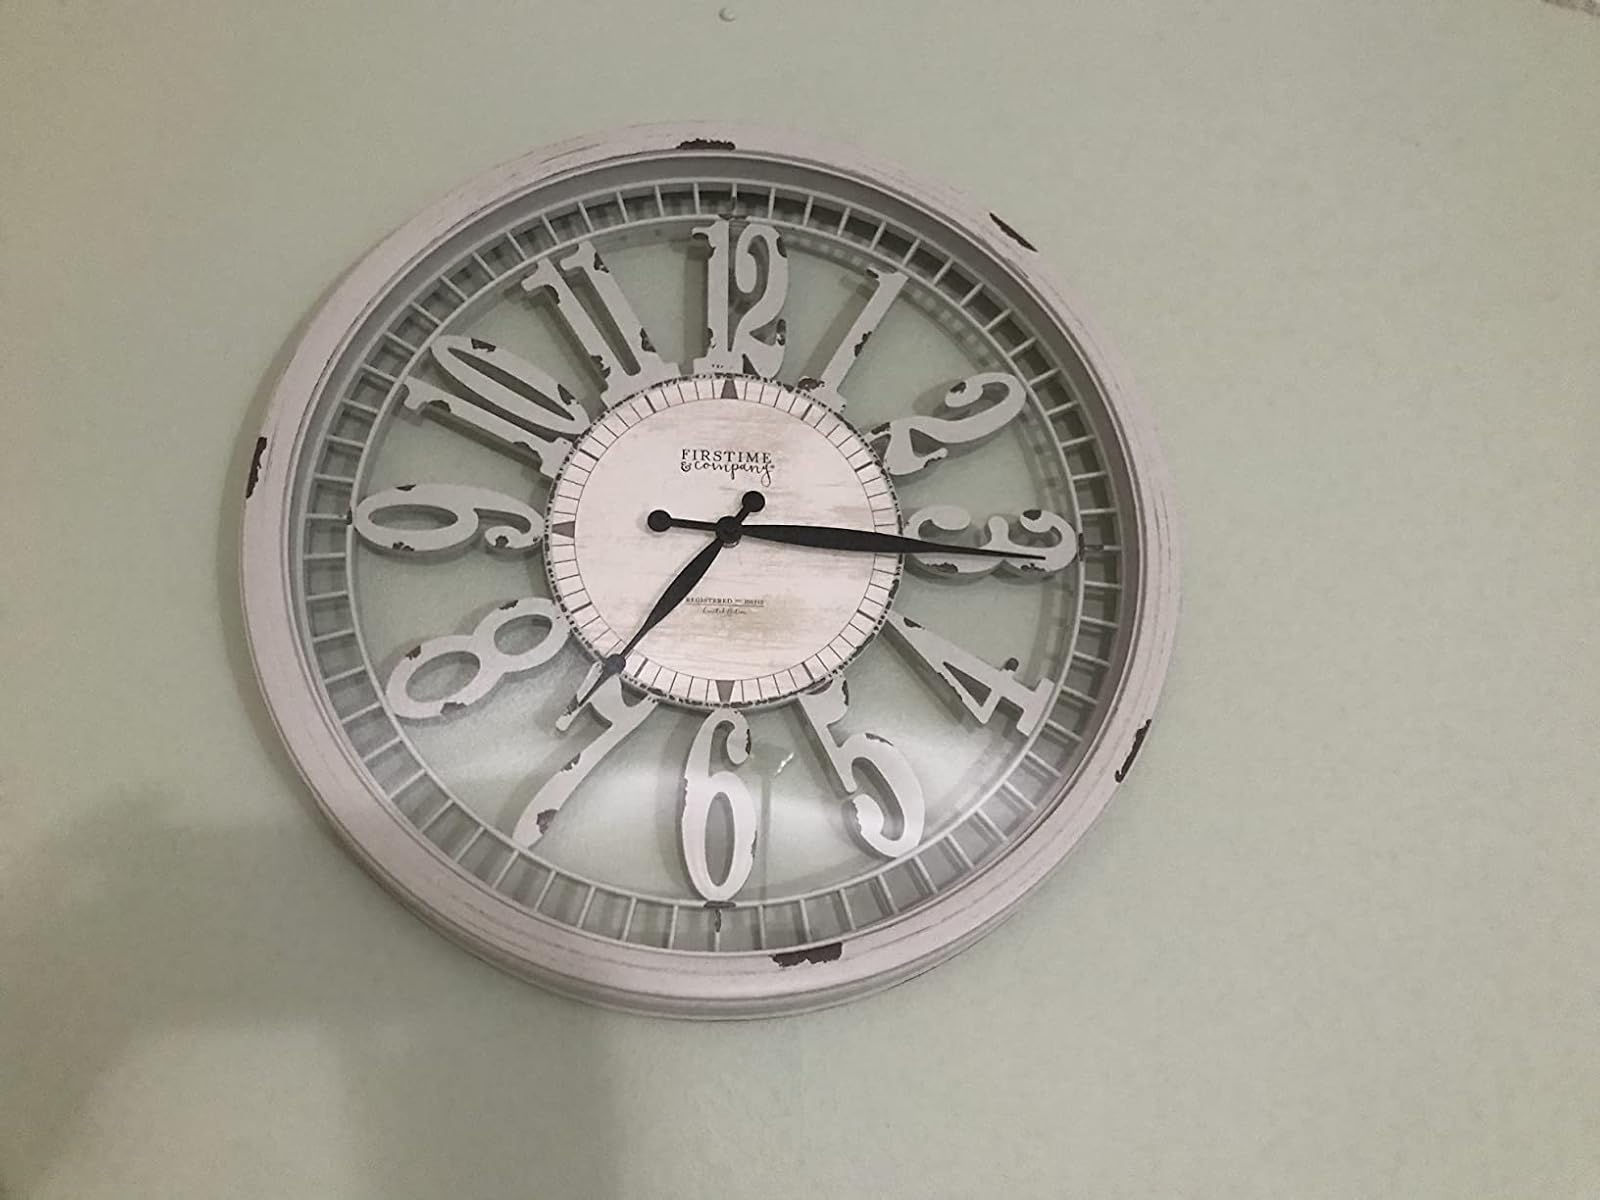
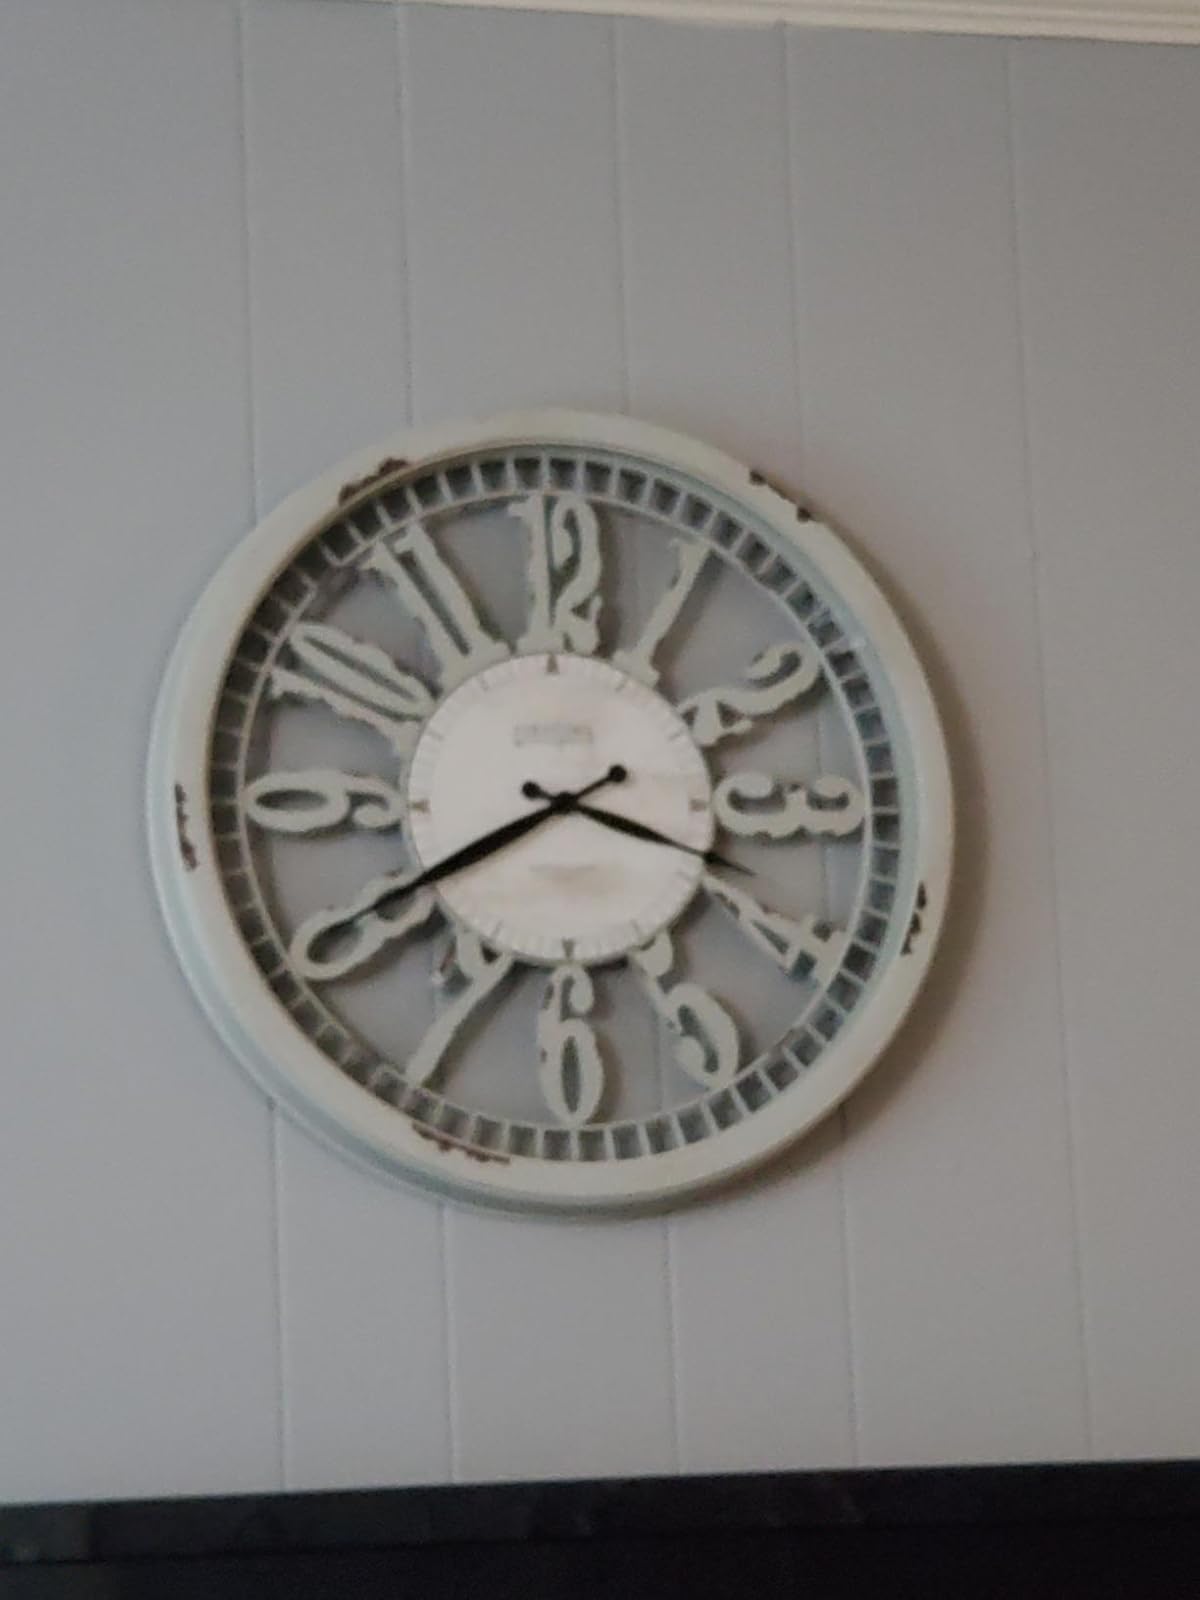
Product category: clock
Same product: yes